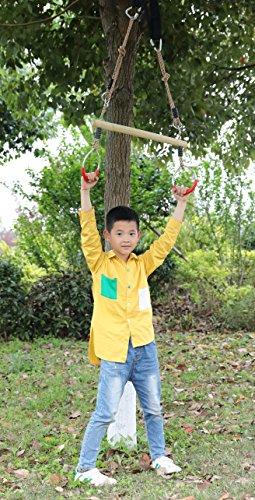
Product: PLAYBERG Kids Trapeze Swing Bar with Rings with Hanging Ropes
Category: Toys & Games | Sports & Outdoor Play | Play Sets & Playground Equipment | Play Set Attachments | Ring & Trapeze Attachments
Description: Heavy duty trapeze bar and rings can hold up to 110 lbs.
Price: $23.60
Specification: ProductDimensions:1.2x22.5x43inches|ItemWeight:2.1pounds|ShippingWeight:2.1pounds(Viewshippingratesandpolicies)|ASIN:B07DQR8HFN|Itemmodelnumber:QI003372|Manufacturerrecommendedage:36months-12years